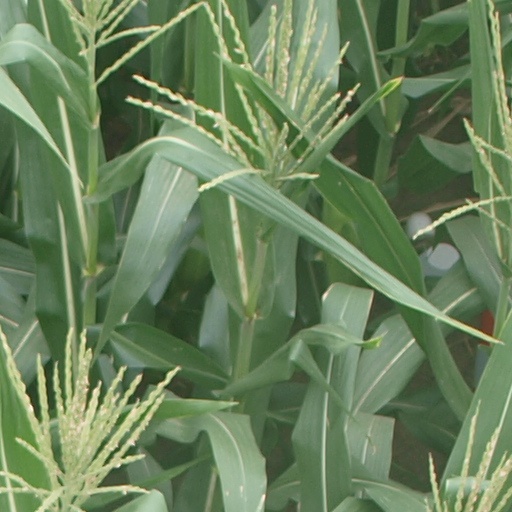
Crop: maize; corn